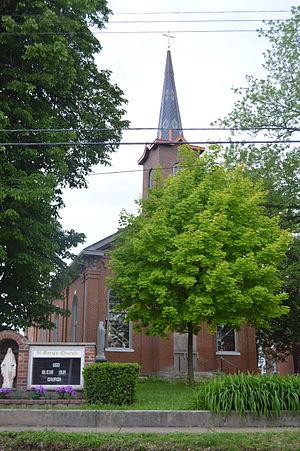
Brussels est un village dans l'État de l'Illinois, dans le comté de Calhoun aux États-Unis.